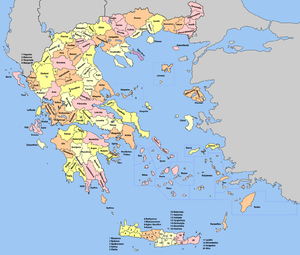
Les provinces de Grèce étaient des subdivisions de certaines des nomes du pays entre 1833 et 2006, à de courtes exceptions. Certains des nouveaux dèmes créés en 2010 par la fusion des dèmes préexistants ont repris le nom et l'étendue territoriale des anciennes provinces.